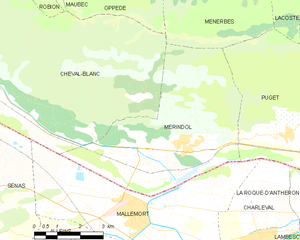
Carte des communes françaises Mérindol